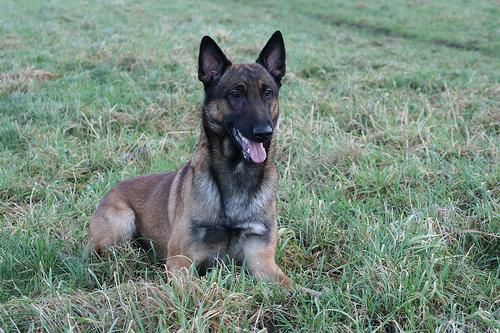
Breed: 233-n000071-malinois